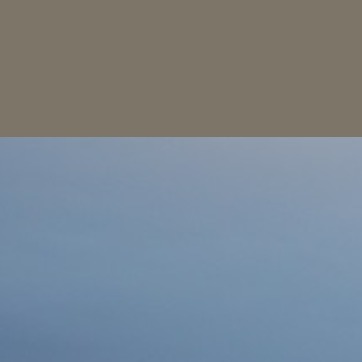
Material: sky